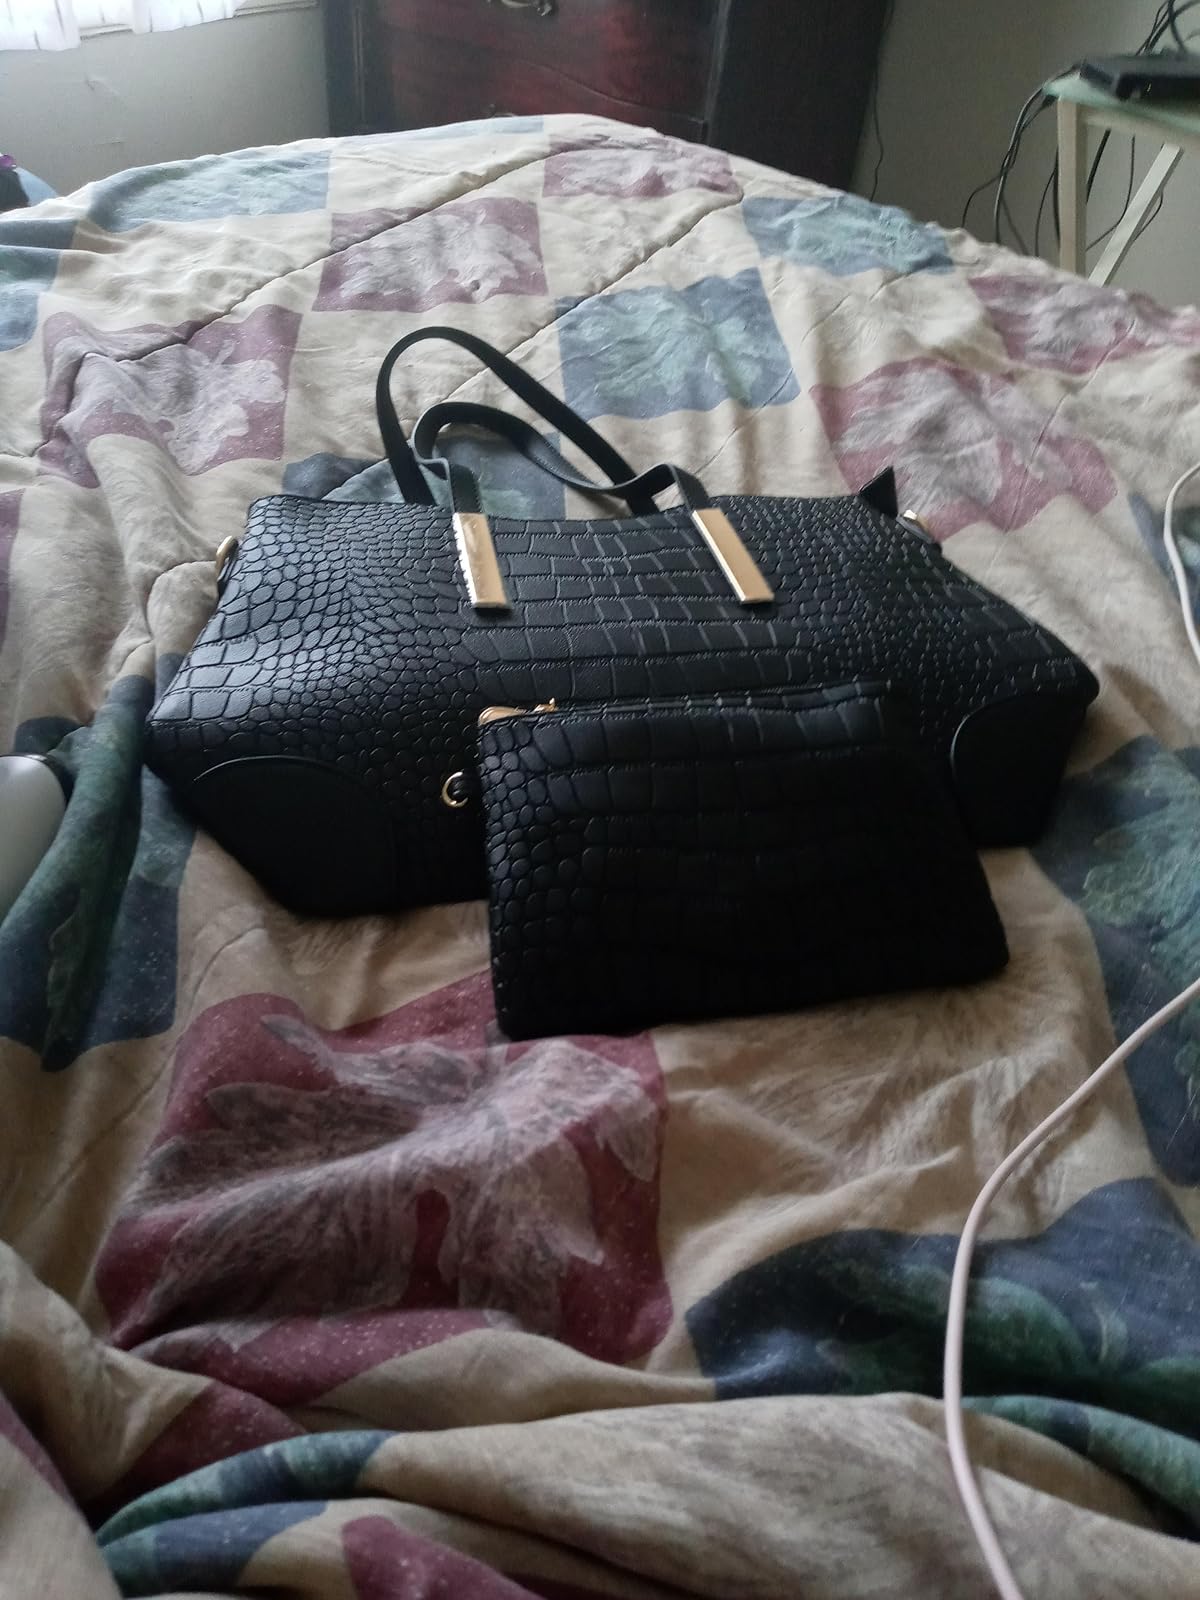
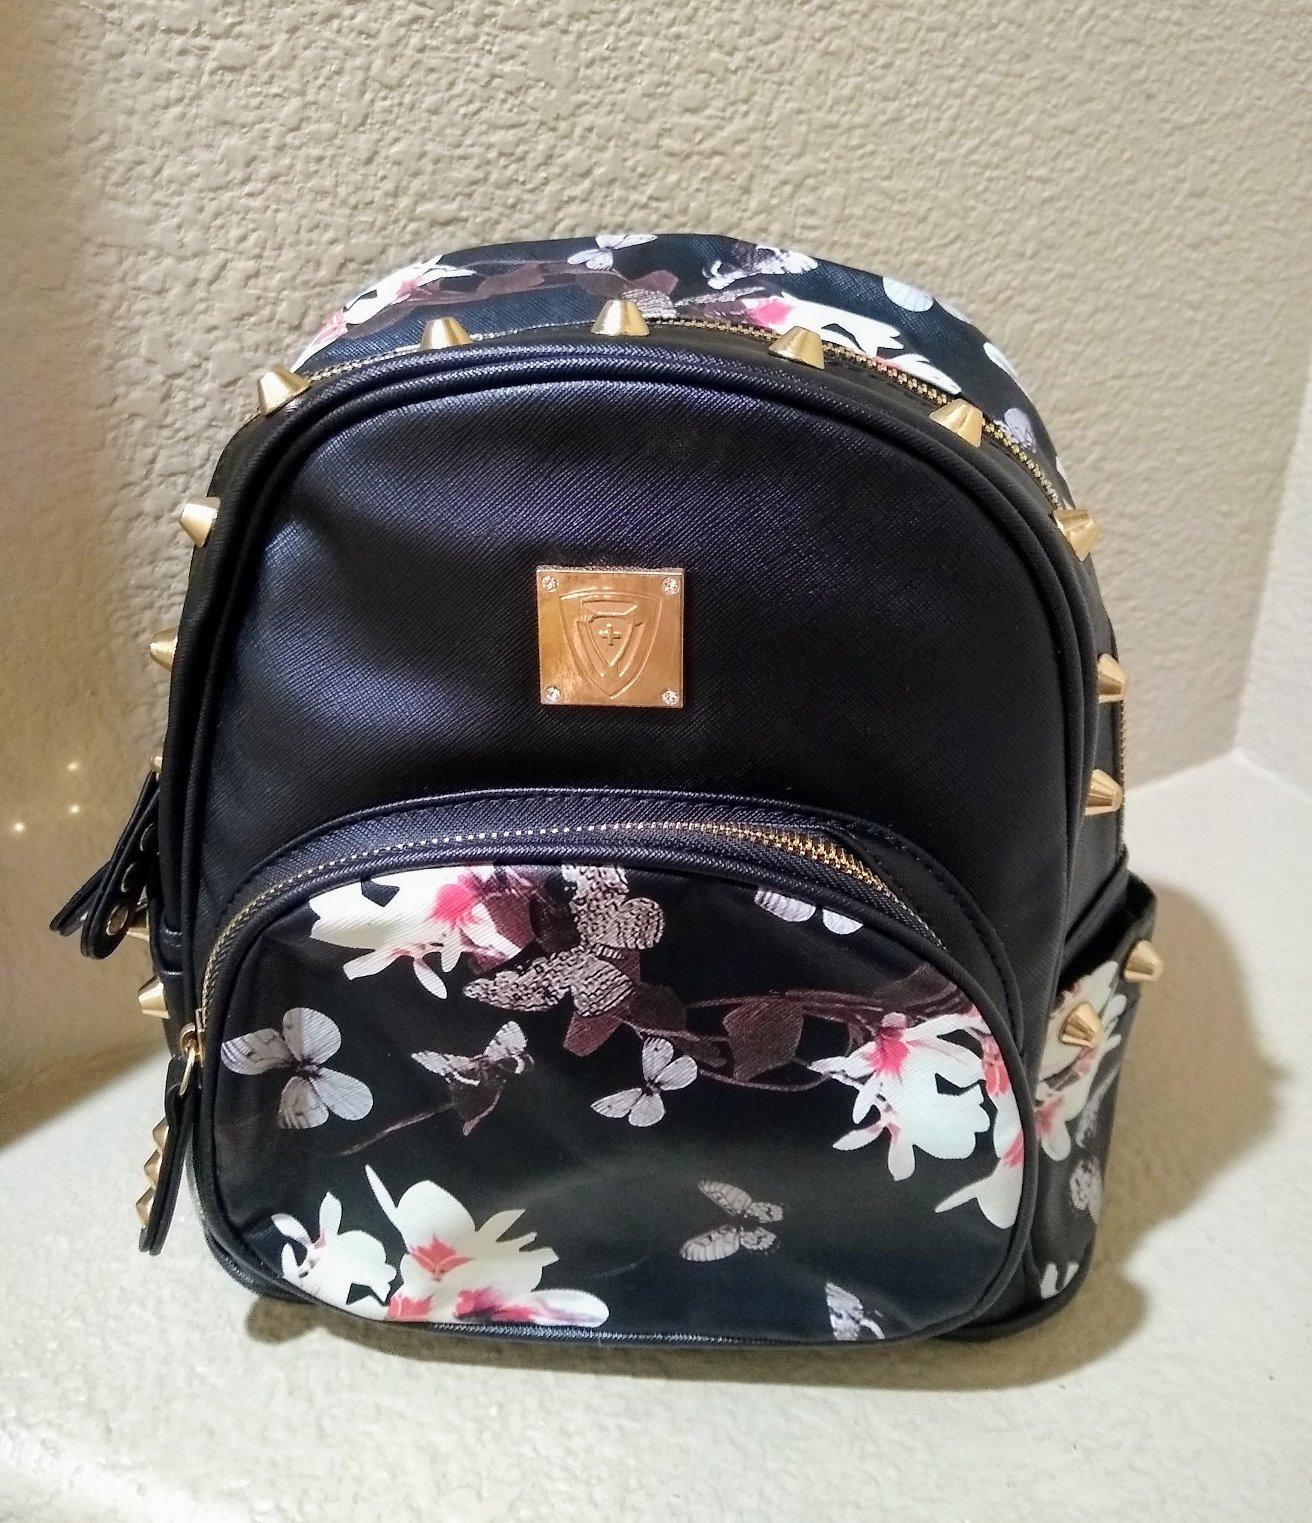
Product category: accessories_handbag
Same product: no